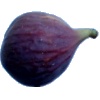
Label: fig